Kaneko Station

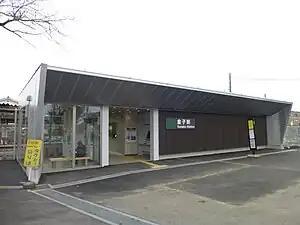
The station entrance and forecourt in March 2015

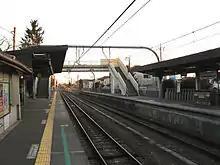
View of the platforms, January 2009

Kaneko Station is served by the Hachikō Line between and , with many services continuing to and from on the Kawagoe Line. The station is 20.5 kilometers from the official starting point of the line at Hachiōji.